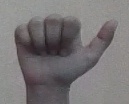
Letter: dhad